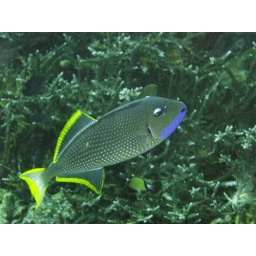
Apo Island, Philippines. This is a male; the female doesn't have the yellow around its fins or blue around its mouth.